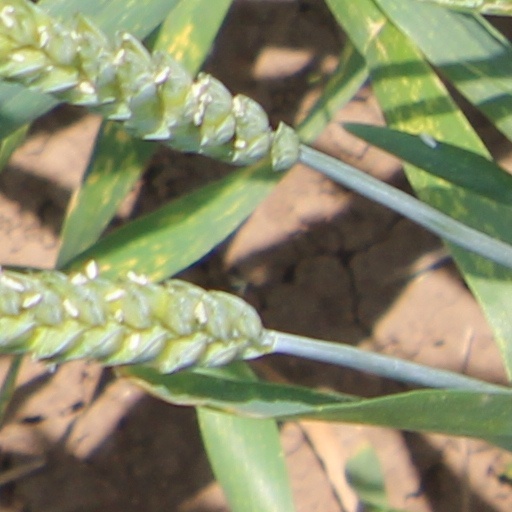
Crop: wheat